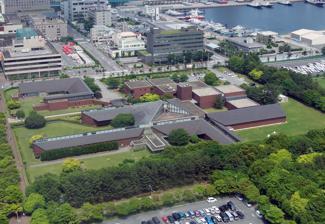
Building: Chiba Prefectural Museum of Art
Country: Japan
Year built: 1974
Building in Chiba Prefecture, Japan Chiba Prefectural Museum of Art 千葉県立美術館 General information Address 1-10-1 Chūō-kō, Chūō-ku Town or city Chiba , Chiba Prefecture Country Japan Coordinates 35°36′04″N 140°06′03″E / 35.601165°N 140.100947°E / 35.601165; 140.100947 Opened 23 October 1974 Website Official website Chiba Prefectural Museum of Art ( 千葉県立美術館 , Chiba Kenritsu Bijutsukan ) opened in Chiba , Chiba Prefecture , Japan in 1974. The focus of the collection is the work of local artists and of artists with connections to Chiba, and it includes paintings by Asai Chū , Millais , Corot , and Antonio Fontanesi . See also Wikimedia Commons has media related to Chiba Prefectural Museum of Art . Kawamura Memorial DIC Museum of Art National Museum of Japanese History List of Historic Sites of Japan (Chiba) References